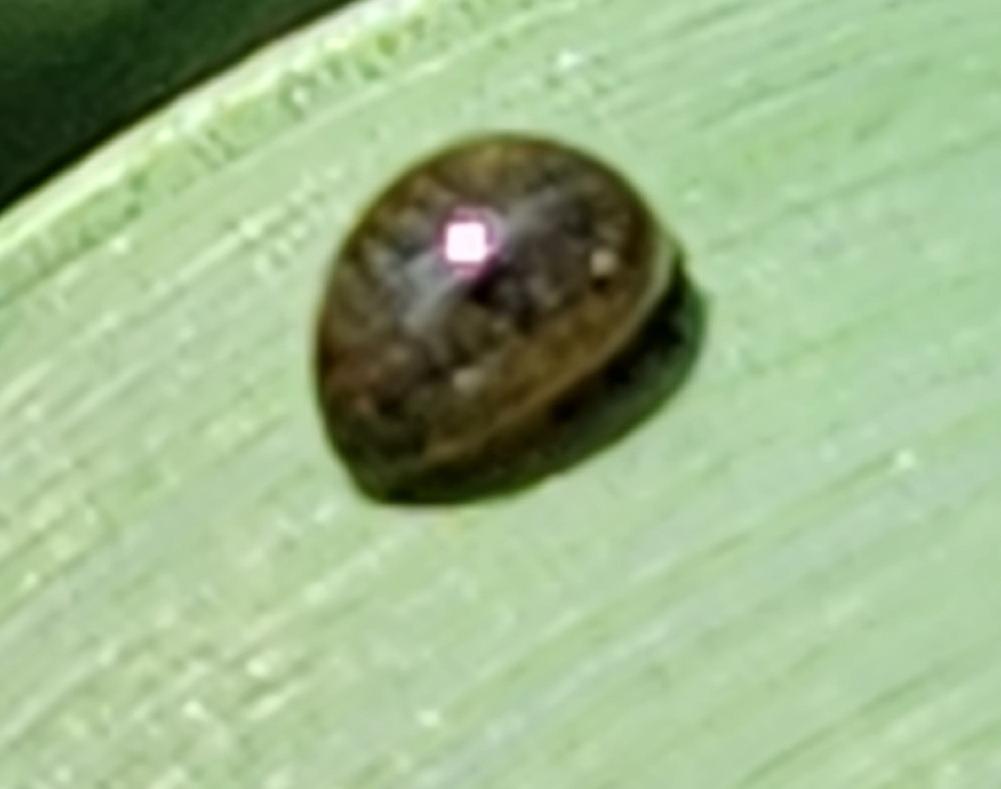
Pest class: cereal_leaf_beetle